Rotorcraft

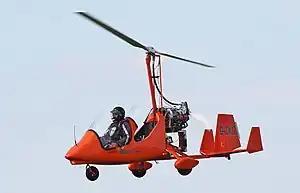
A Magni M-16 Tandem Trainer autogyro

An autogyro (sometimes called gyrocopter, gyroplane, or rotaplane) uses an unpowered rotor, driven by aerodynamic forces in a state of autorotation to develop lift, and an engine-powered propeller, similar to that of a fixed-wing aircraft, to provide thrust. While similar to a helicopter rotor in appearance, the autogyro's rotor must have air flowing up and through the rotor disk in order to generate rotation. Early autogyros resembled the fixed-wing aircraft of the day, with wings and a front-mounted engine and propeller in a tractor configuration to pull the aircraft through the air. Late-model autogyros feature a rear-mounted engine and propeller in a pusher configuration.